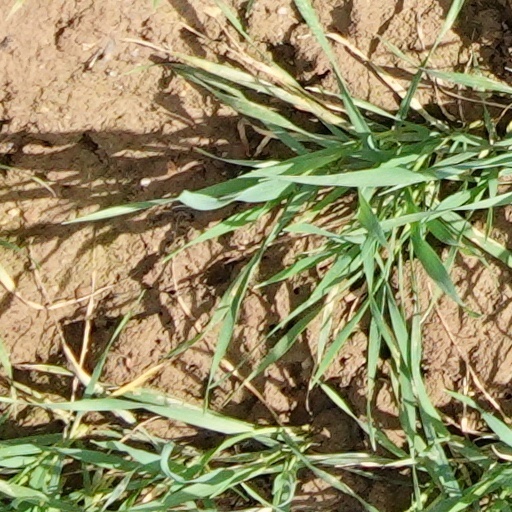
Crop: wheat